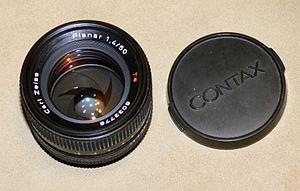
Le Planar est un objectif conçu en 1896 par Paul Rudolph pour la société Carl Zeiss. La version originale était composée de six lentilles disposées symétriquement.